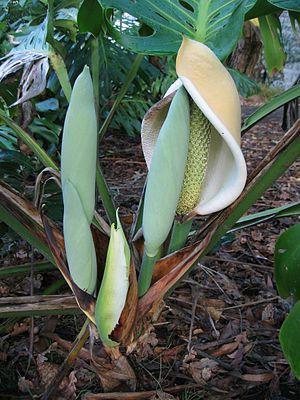
Le faux philodendron est une plante vivace de la famille des Araceae. Elle est très proche des philodendrons avec lesquels on la confond fréquemment en utilisant le nom de ce genre comme nom vernaculaire pour désigner les individus commercialisés comme plante ornementale d'appartement.